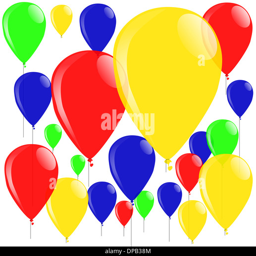
a colorful collection of balloons